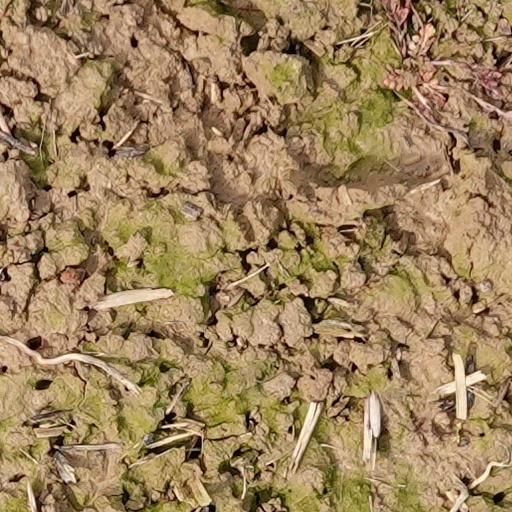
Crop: wheat